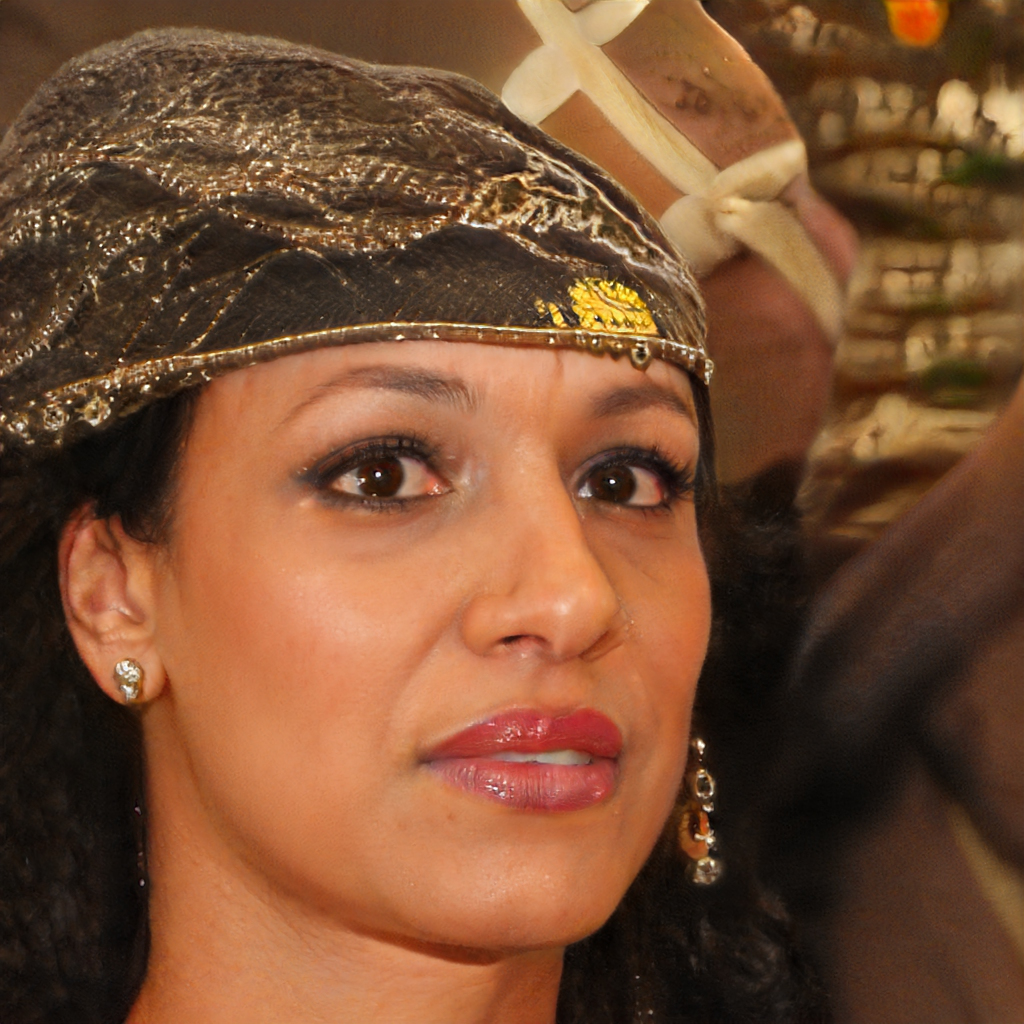
Label: No Watermark